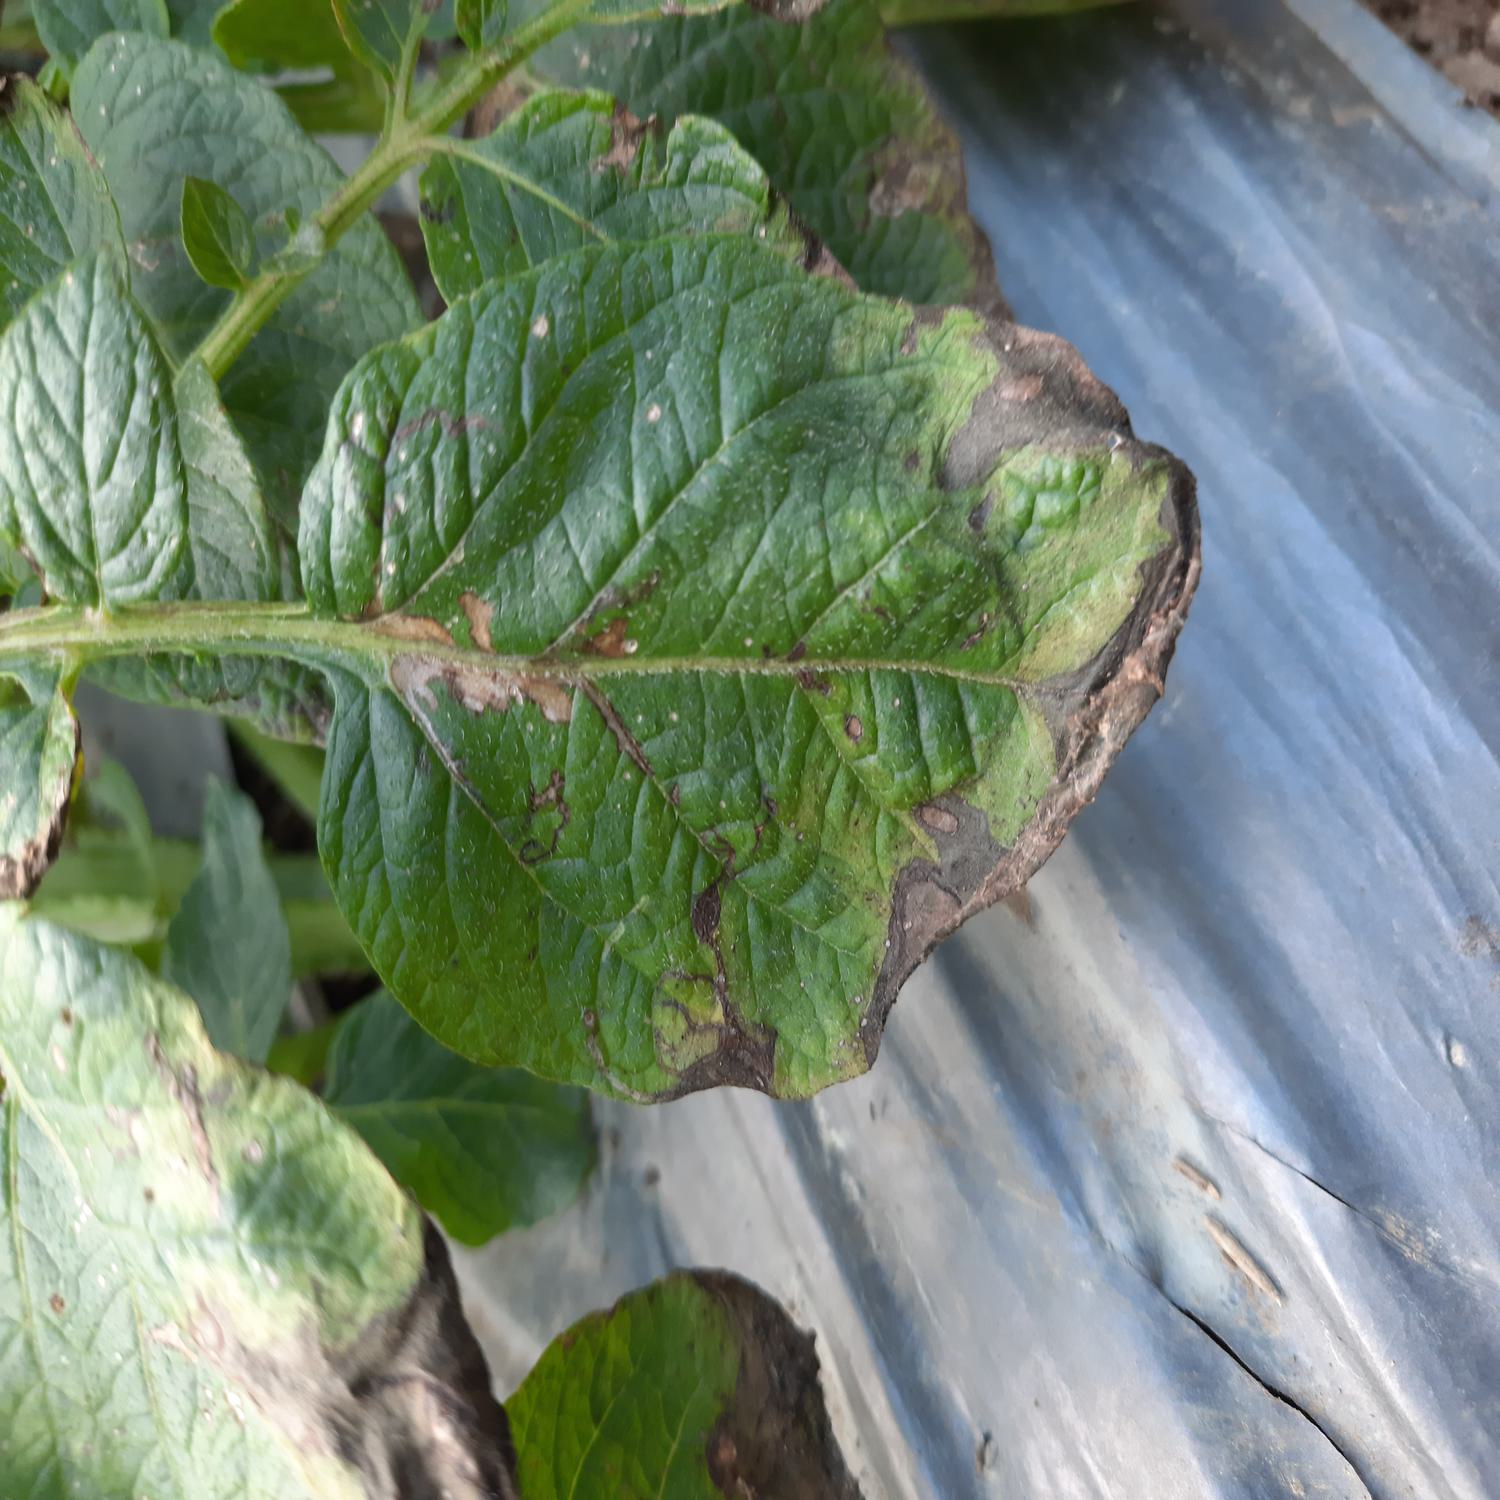
Label: Fungi